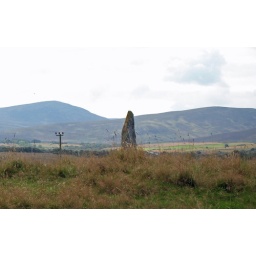
Standing stone in a field near Edderton. Believed to have been erected about 3,500 years ago.